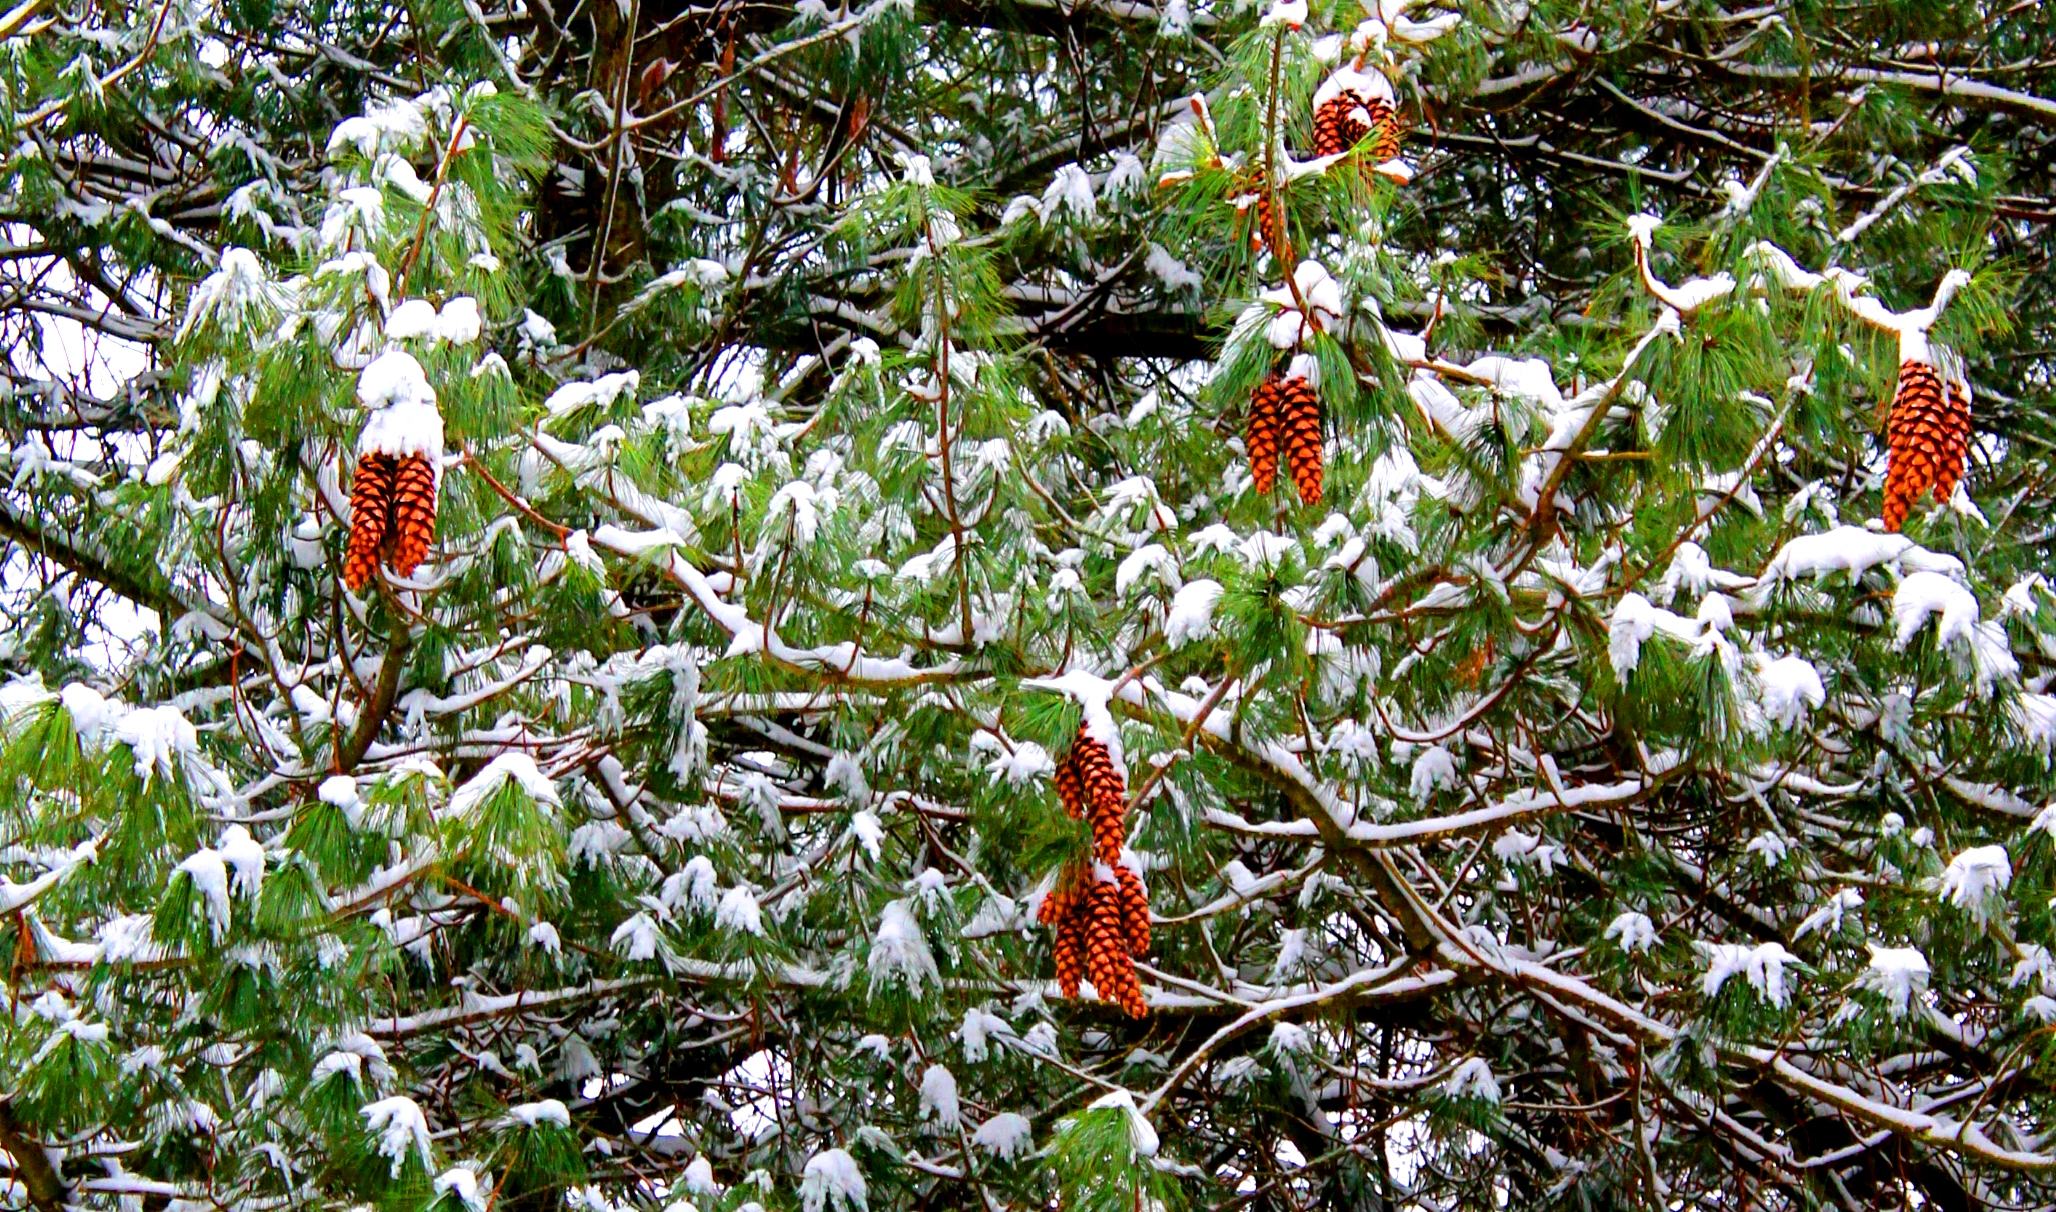
tree, forest, branch, blossom, plant, leaf, flower, pine, produce, evergreen, botany, flora, fauna, wildflower, trees, flickr, woods, shrub, facebook, cones, herefordshire, patterns, rowan, dailyshoot, saturation, 365, anawesomeshot, leshainesimages, leshaines, queenswood, dinedoor, flowering plant, woody plant, land plant